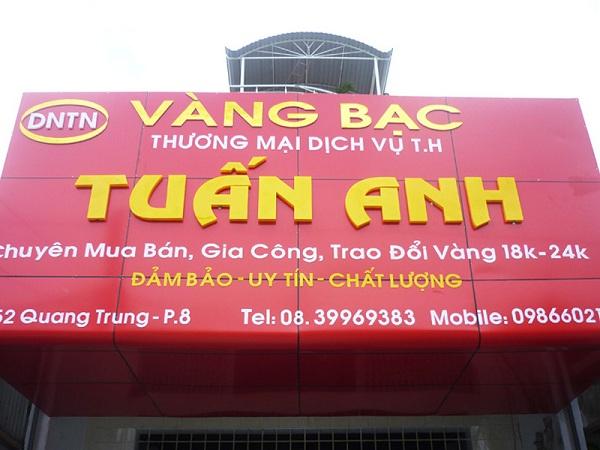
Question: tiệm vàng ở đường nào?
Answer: tiệm vàng ở đường quang trung